Black and burst

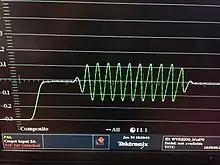
The sub carrier 'burst' seen from waveform monitor

Black and burst, also known as bi-level sync and black burst, is an analogue signal used in broadcasting. It is a composite video signal with a black picture. It is a reference signal used to synchronise video equipment, in order to have them output video signals with the same timing. This allows seamless switching between two video signals.